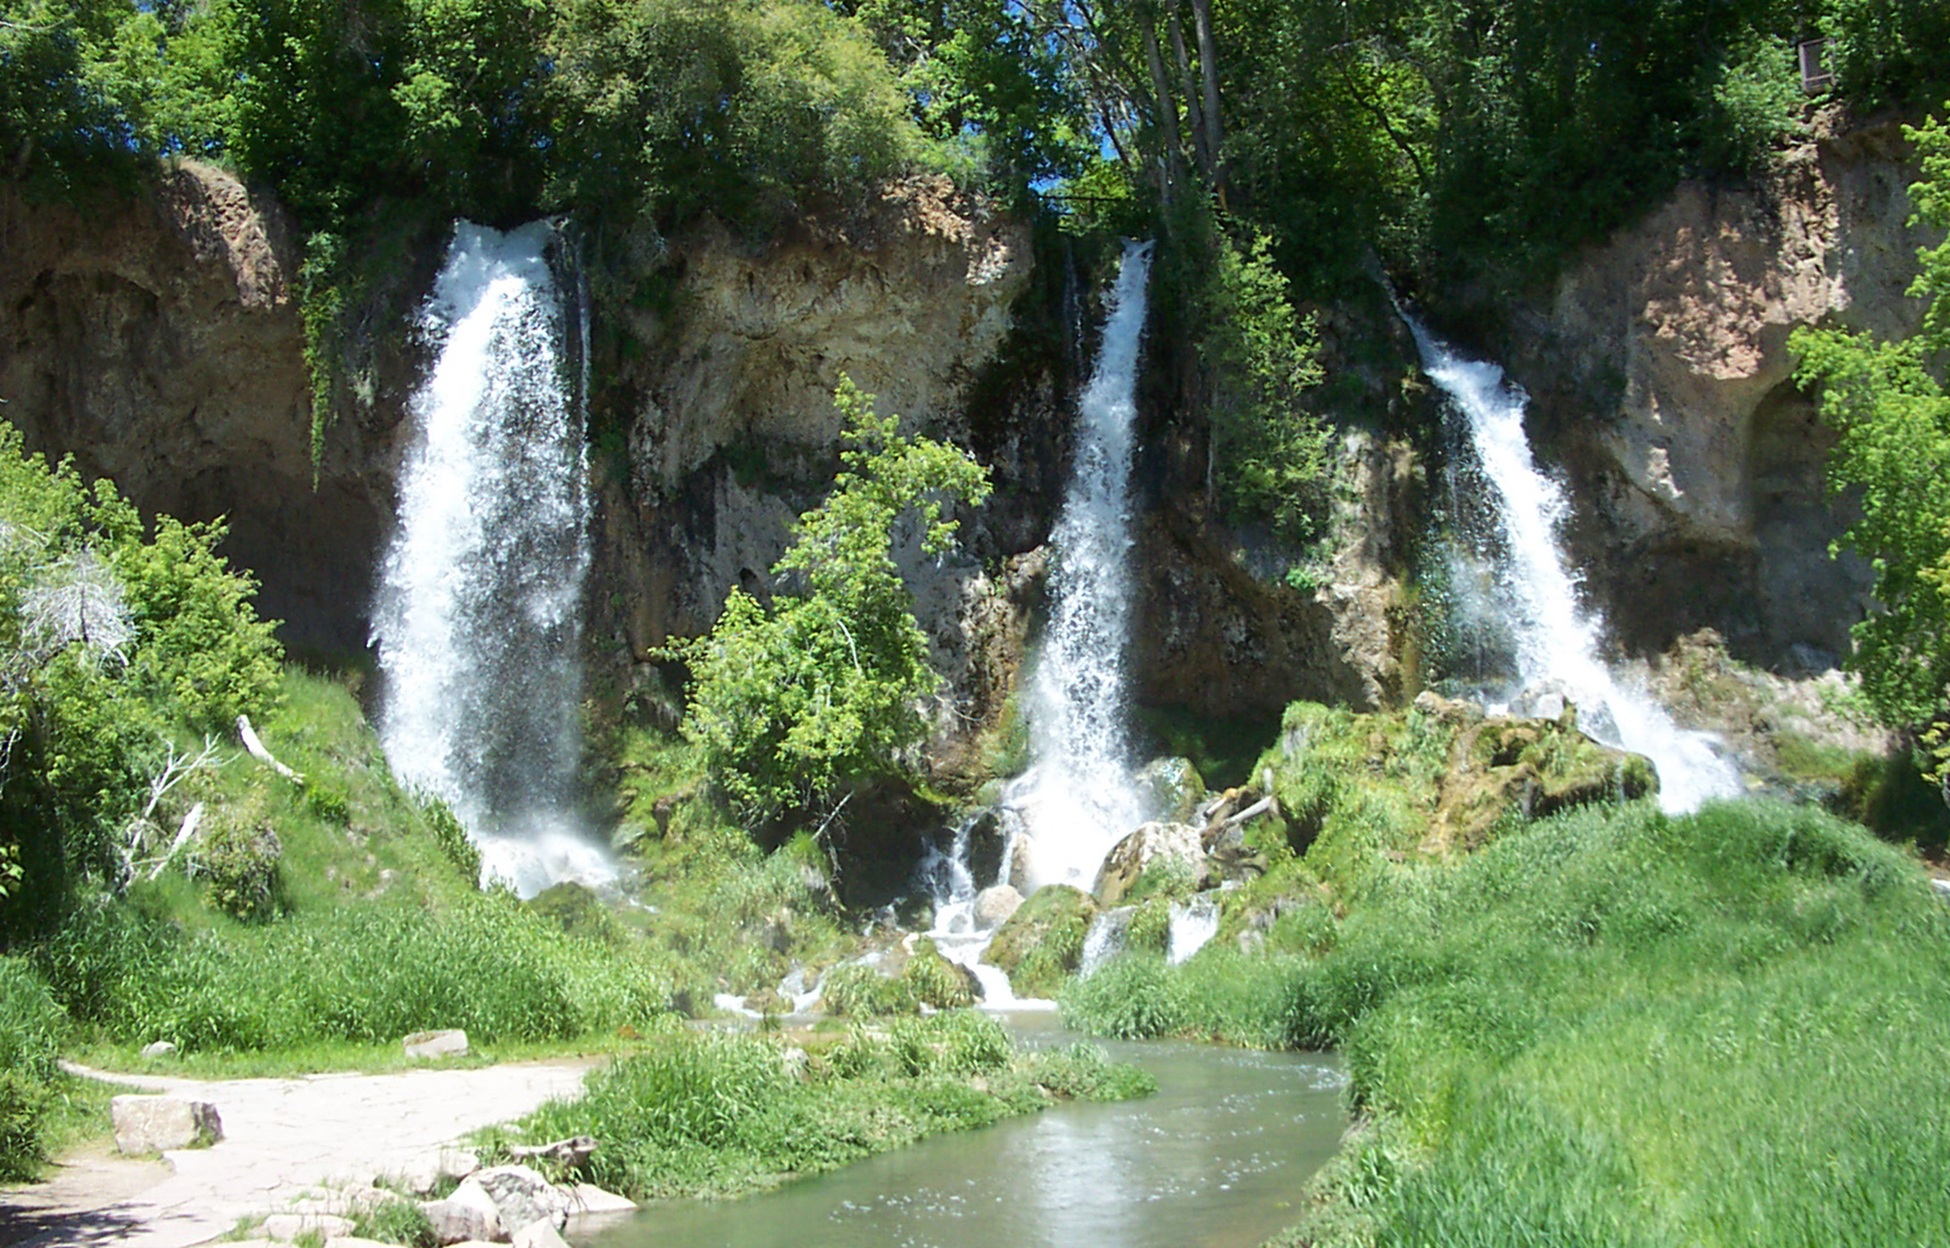
water, waterfall, stream, body of water, rainforest, ravine, wasserfall, water feature, watercourse, state park, rifle falls, western colorado